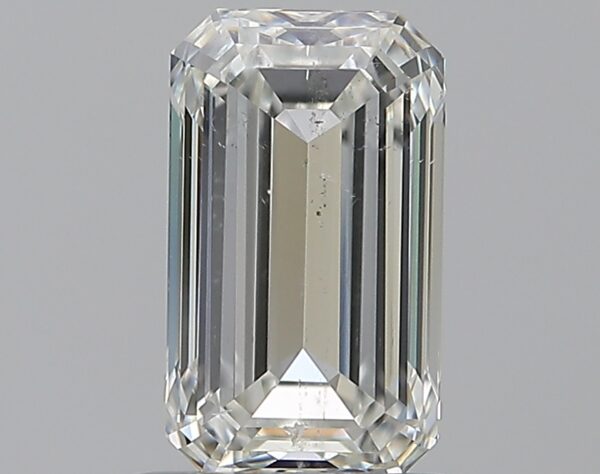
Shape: emerald
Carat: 0.96
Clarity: SI1
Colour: I
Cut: EX
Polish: VG
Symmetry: VG
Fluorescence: N
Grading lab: GIA
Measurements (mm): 7.36 x 4.29 x 2.77